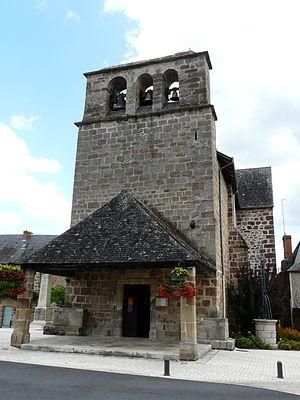
L'église Saint-Barthélemy de Cublac, Corrèze, France.